Vonnegut (crater)

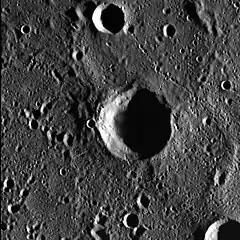
"MESSENGER" image

Vonnegut is a crater on Mercury, near the north pole. It was named by the IAU in 2017 after the American author Kurt Vonnegut. Part of Vonnegut's 1959 novel "The Sirens of Titan" takes place on Mercury. The crater was referred to as "e5" in scientific literature prior to naming.